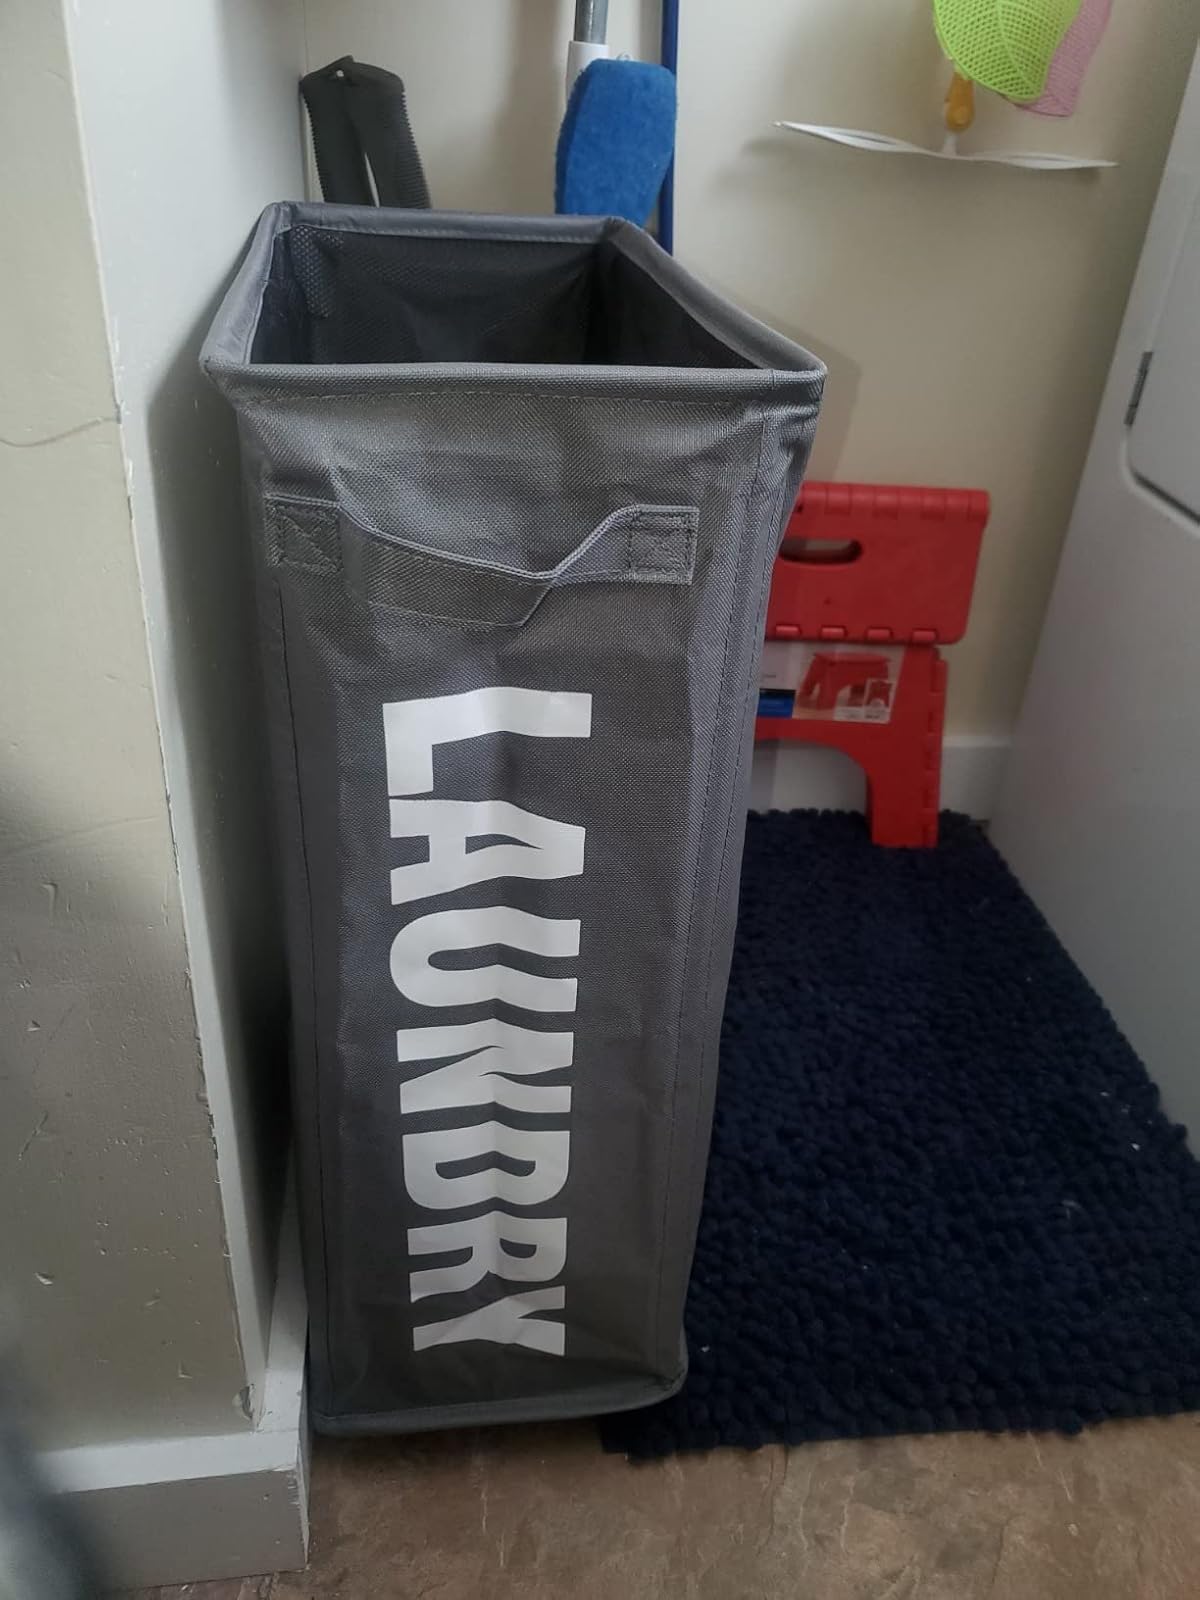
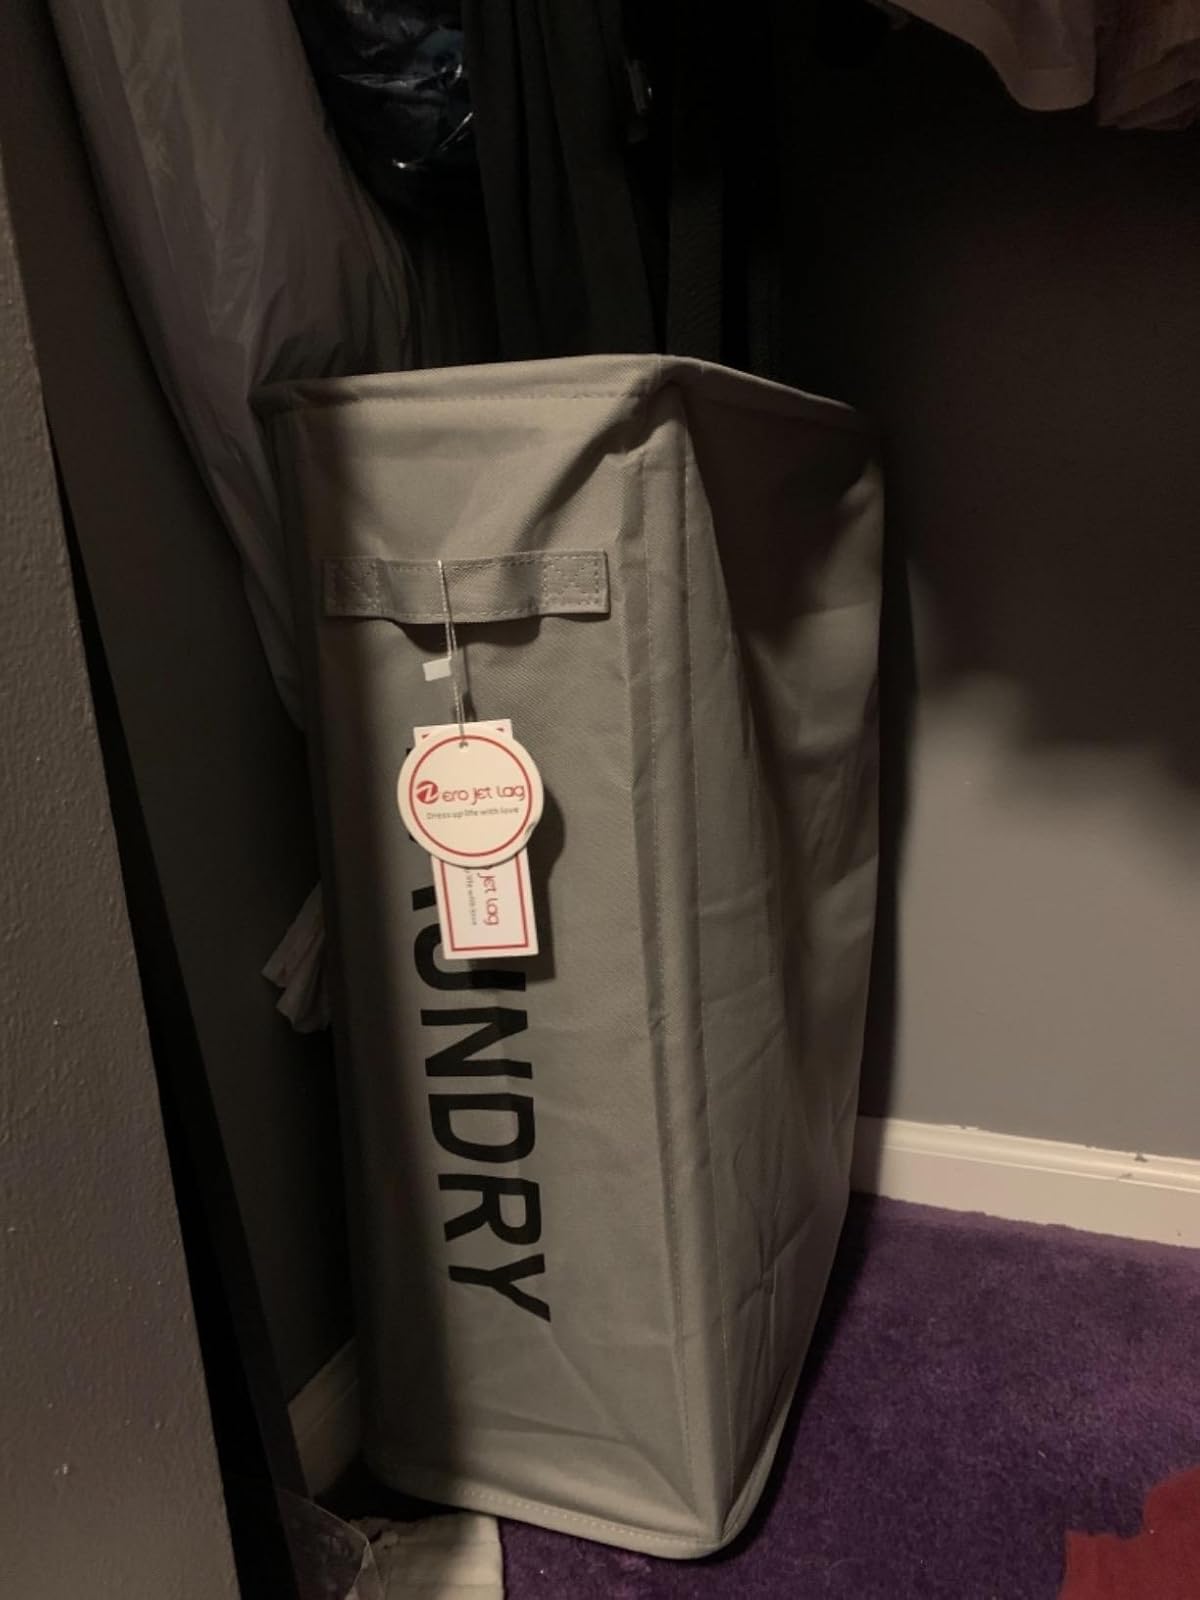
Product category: items_hamper
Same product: no